Ava–Hanthawaddy War (1385–1391)

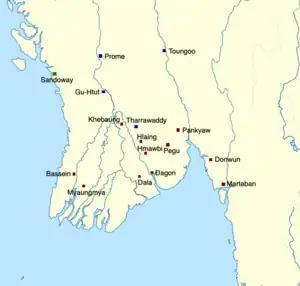
The route of the second invasion along the Hlaing river: Hlaing, Hmawbi, Dagon and Dala

The rainy season saw competing diplomatic missions to Ava from both Pegu and Myaungmya. The Pegu mission arrived two months after the withdrawal, bearing lavish gifts and a conciliatory letter directly addressed to King Swa Saw Ke from King Razadarit. Despite having survived the first invasion, the Hanthawaddy king had agreed to his court's recommendation to sue for peace with the more populous northern neighbor. In the letter, Razadarit, using respectful language—he addressed Swa, "Royal Paternal Elder Uncle"—asked the Ava king to honor the terms of the peace treaty Swa and his father signed back in 1370/71, and treat him with mercy.